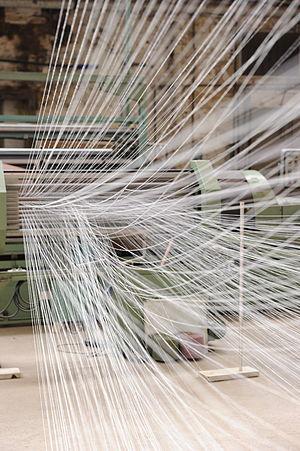
Toiles de Mayenne est une marque déposée et une entreprise française située à Fontaine-Daniel sur la commune de Saint-Georges-Buttavent dans le département de la Mayenne.